Artificial island

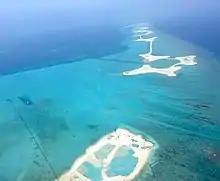
Artificial island construction process in Kaafu Atoll of Maldives in February 2019

The people of Langa Langa Lagoon and Lau Lagoon in Malaita, Solomon Islands, built about 60 artificial islands on the reef including Funaafou, Sulufou, and Adaege. The people of Lau Lagoon build islands on the reef as this provided protection against attack from the people who lived in the centre of Malaita. These islands were formed literally one rock at a time. A family would take their canoe out to the reef which protects the lagoon and then dive for rocks, bring them to the surface and then return to the selected site and drop the rocks into the water. Living on the reef was also healthier as the mosquitoes, which infested the coastal swamps, were not found on the reef islands. The Lau people continue to live on the reef islands.